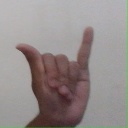
अक्षर: य